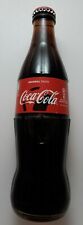
Label: glass